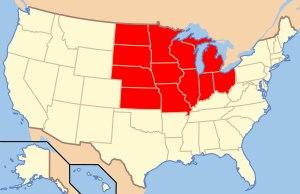
Le Midwest est une région des États-Unis comprenant les États de la côte des Grands Lacs, et la majeure partie de la Corn Belt, qui débouche vers l'ouest sur les Grandes Plaines. Selon la définition officielle du Bureau du recensement des États-Unis, la région du Midwest comprend douze États : l'Illinois, l'Indiana, l'Iowa, le Michigan, le Minnesota, le Missouri, l'Ohio, le Dakota du Nord, le Dakota du Sud, le Nebraska, le Kansas et le Wisconsin.
Lolita est un roman, écrit en anglais américain, de l'écrivain russe naturalisé américain Vladimir Nabokov, publié en septembre 1955 à Paris.